Hermannplatz

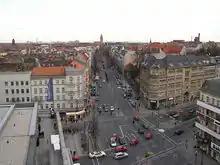
View from Karstadt department store to Hermannplatz and Karl-Marx-Strasse

Since then, it offers a vast pedestrian and market space, including the bronze sculpture Dancing Couple by Joachim Schmettau in the center. The couple, also known as the "Rixdorf Dancing Couple", used to spin twice an hour on their axis, but since the beginning of the 21st century, it has stood still. Joachim Schmettau, a founding member of the Aspects group of Berlin critical realists sculpted the bronze sculpture for the Federal Garden Show’s opening in the Britzer Garden. Hermannplatz, located in the same district, should also be beautified in this context. The sculpture stands on an approximately six-meter high partially hexagonal base, which is covered with yellow clinker bricks. The pedestal was repeatedly damaged by spray-painted graffiti, and there were also posters adhered to it. A hand-knitted patchwork dress that reaches a height of almost four meters was added to the pedestal in February 2022, making it extremely appealing. - It would be desirable if the district office of Neukölln had the rotating mechanism of the figures restarted.